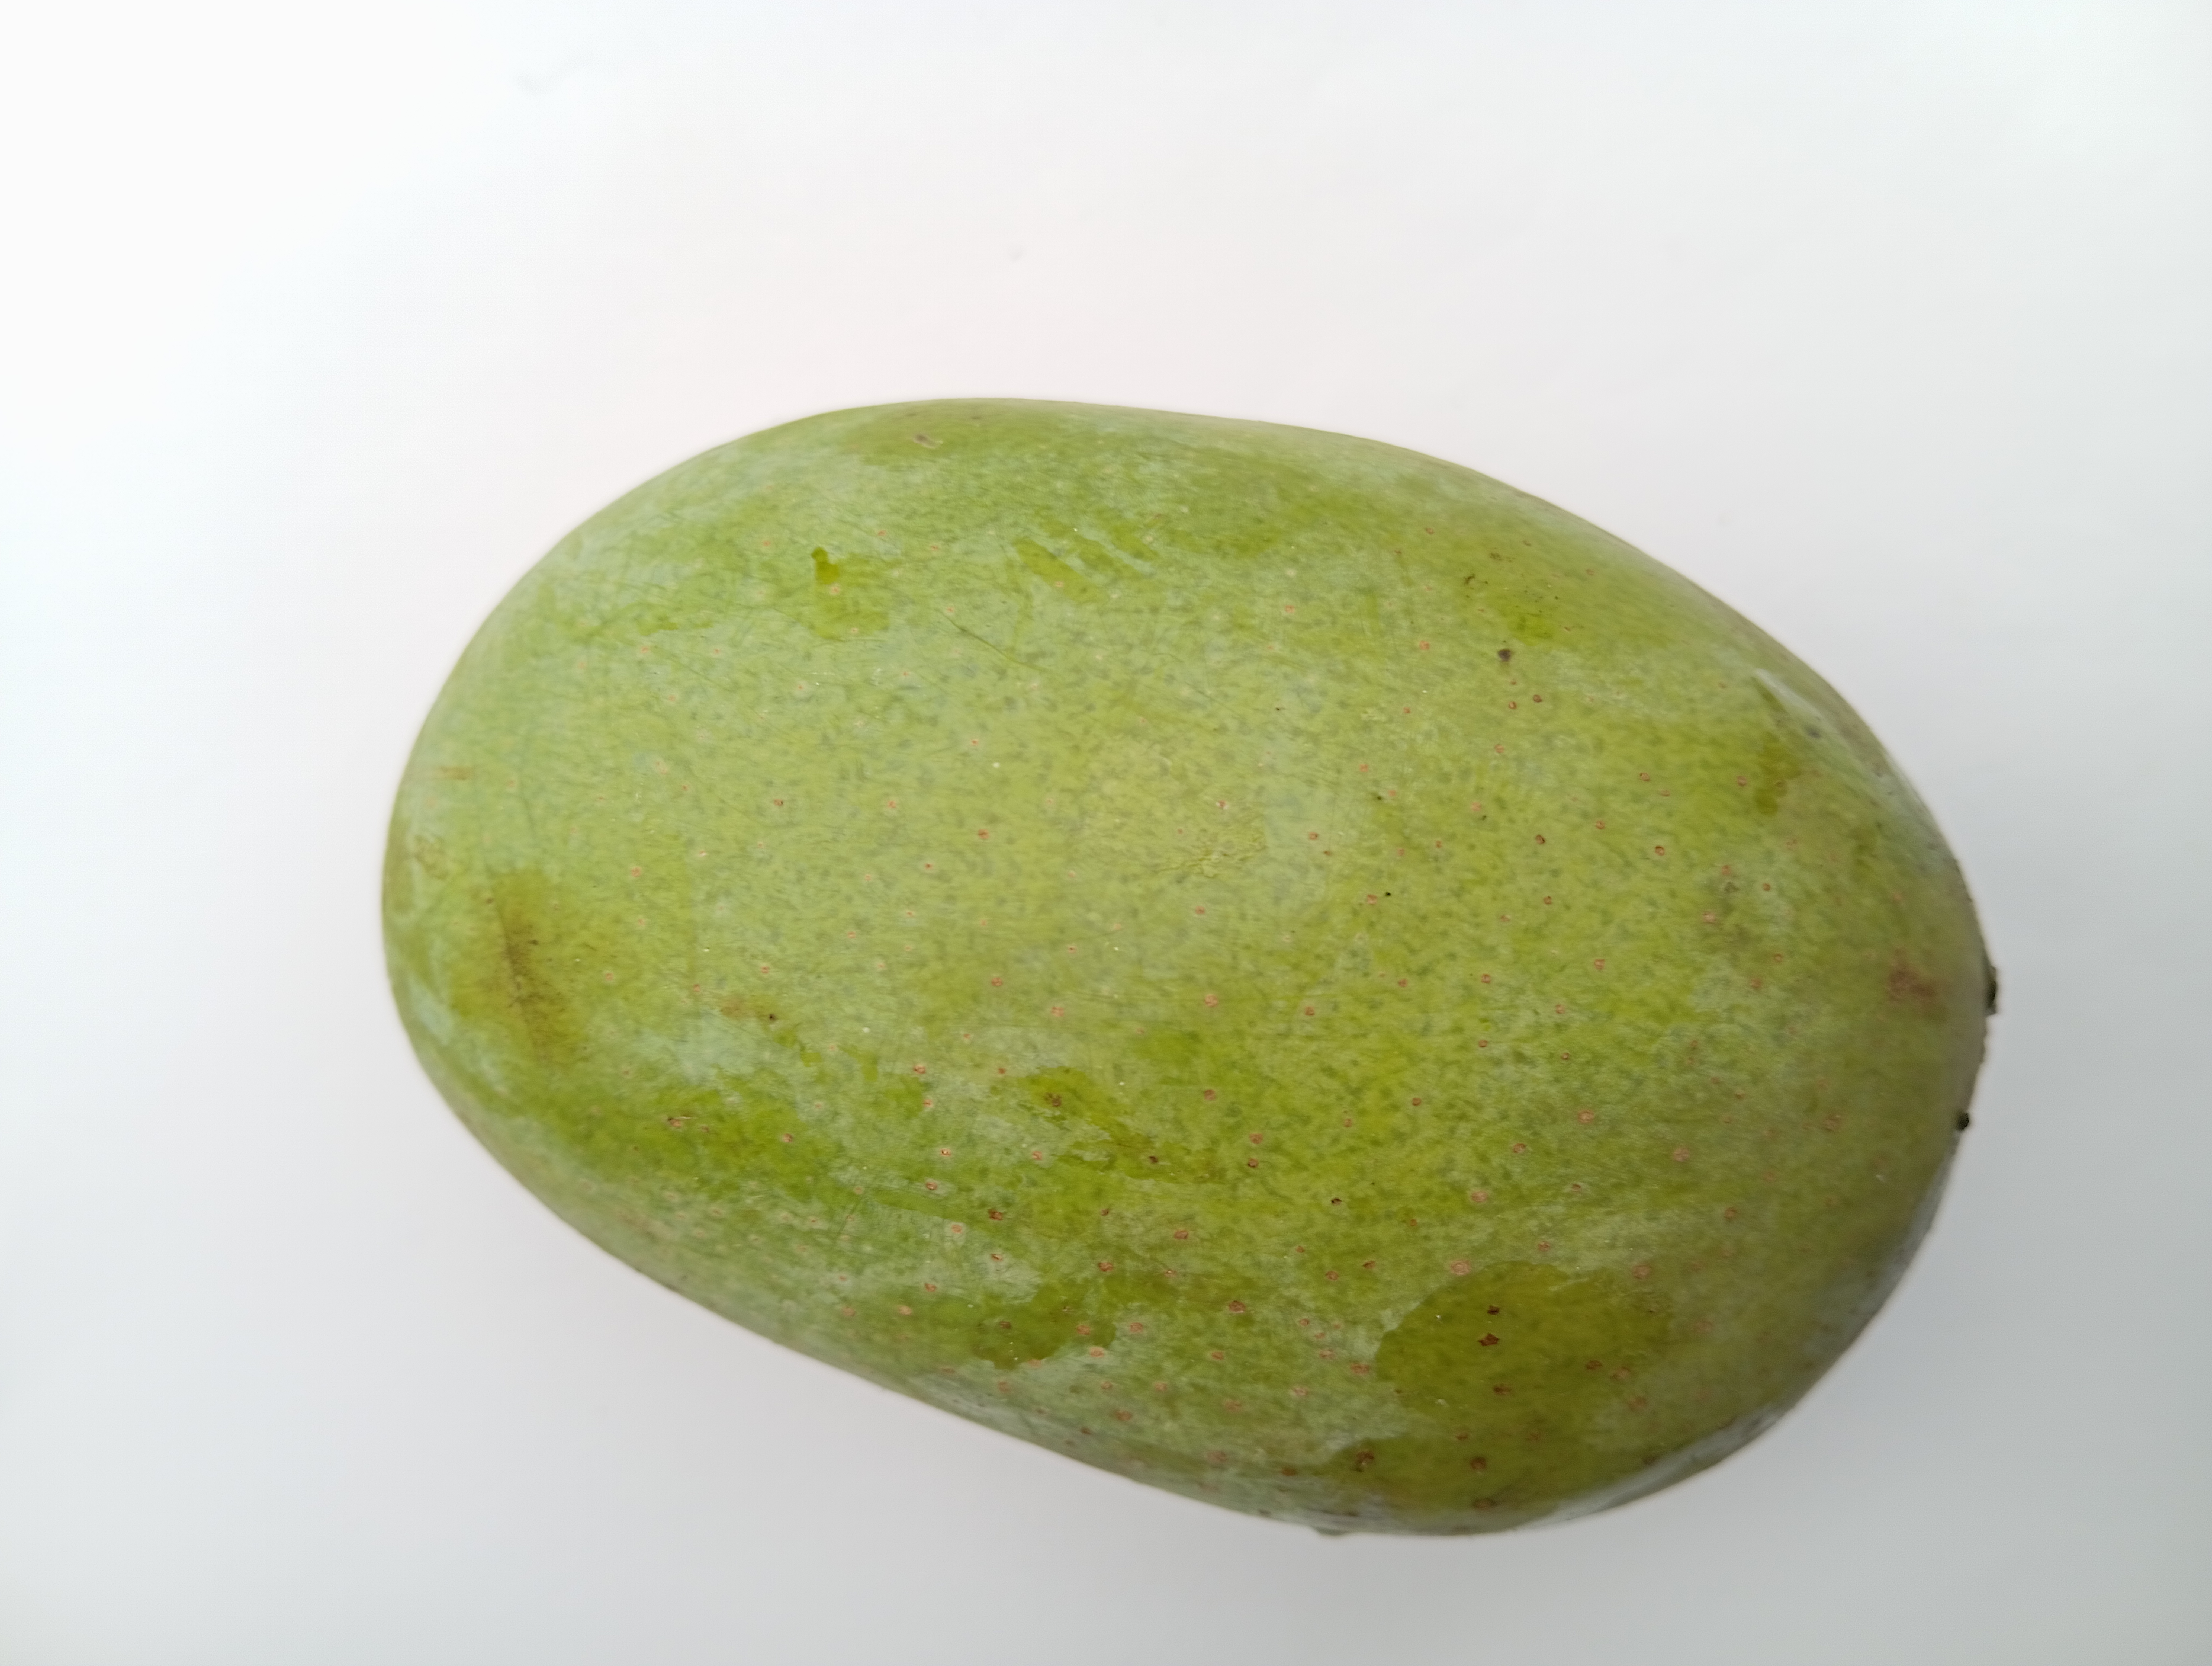
Mango variety: Langra